1257

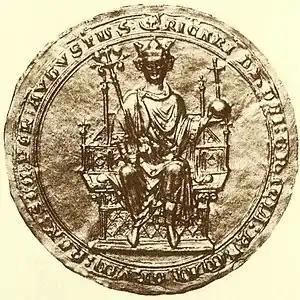
Seal of Richard of Cornwall

Year 1257 (MCCLVII) was a common year starting on Monday of the Julian calendar.